Apra Harbor

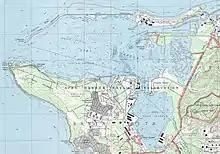
USGS map of Apra Harbor, 2000

Apra Harbor, also called Port Apra, is a deep-water port on the western side of the United States territory of Guam. It is considered one of the best natural ports in the Pacific Ocean. The harbor is bounded by Cabras Island and the Glass Breakwater to the north and the Orote Peninsula in the south. Naval Base Guam and the Port of Guam are the two major users of the harbor. It is also a popular recreation area for boaters, surfers, scuba divers, and other recreationalists.